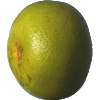
Label: Pomelo Sweetie 1